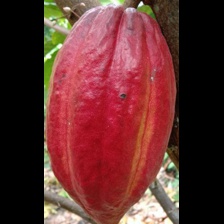
Label: sana